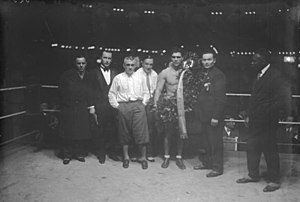
Berliner Sportpalast / Vanskeligheder i begyndelsen og boom
Boksekamp med Max Schmeling 1928
Berliner Sportpalast var en alsidig sports- og kongreshal med plads til over 10.000 tilskuere. Den lå på Portsdamer Strasse 172 i Berlin-Schöneberg. Hallen blev bygget i 1910 og nedrevet den 13. november 1973. Hallen blev især kendt på grund af Sportpalasttalen af Joseph Goebbels, der i 1943 opfordrede til total krig.